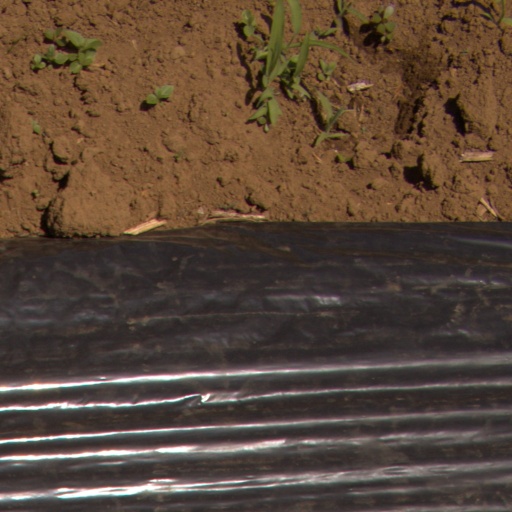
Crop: Jerusalem artichoke